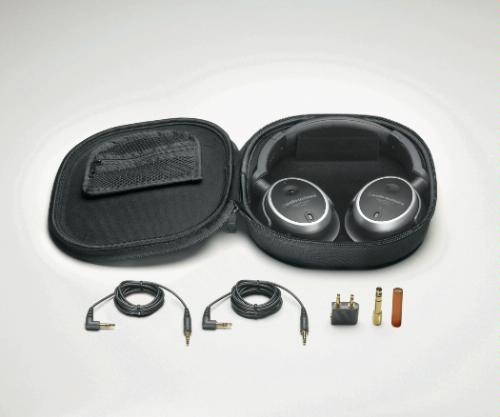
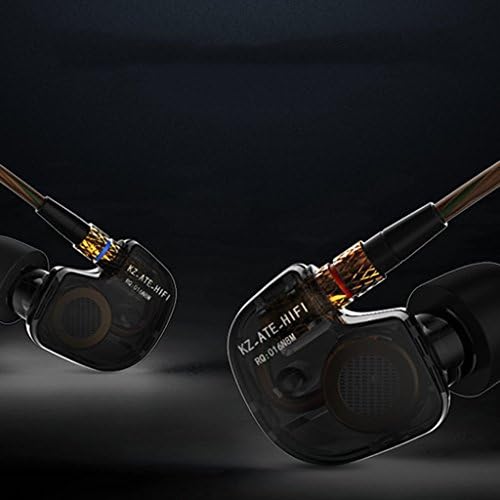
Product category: headphones
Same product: no